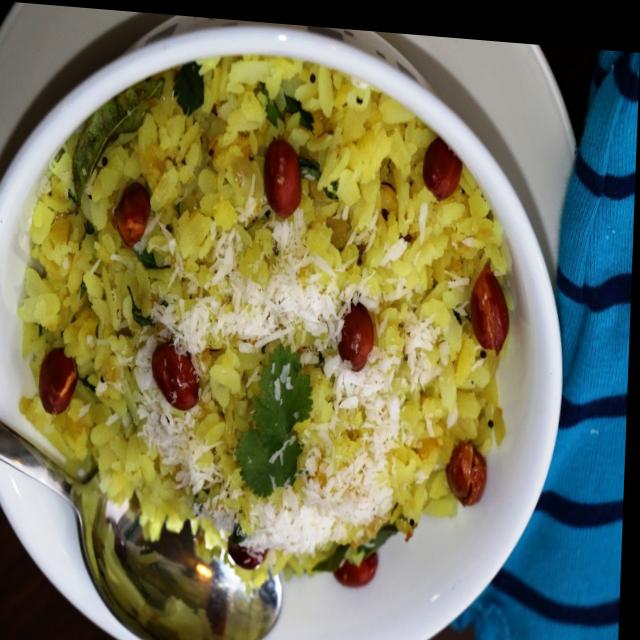
Dish: poha